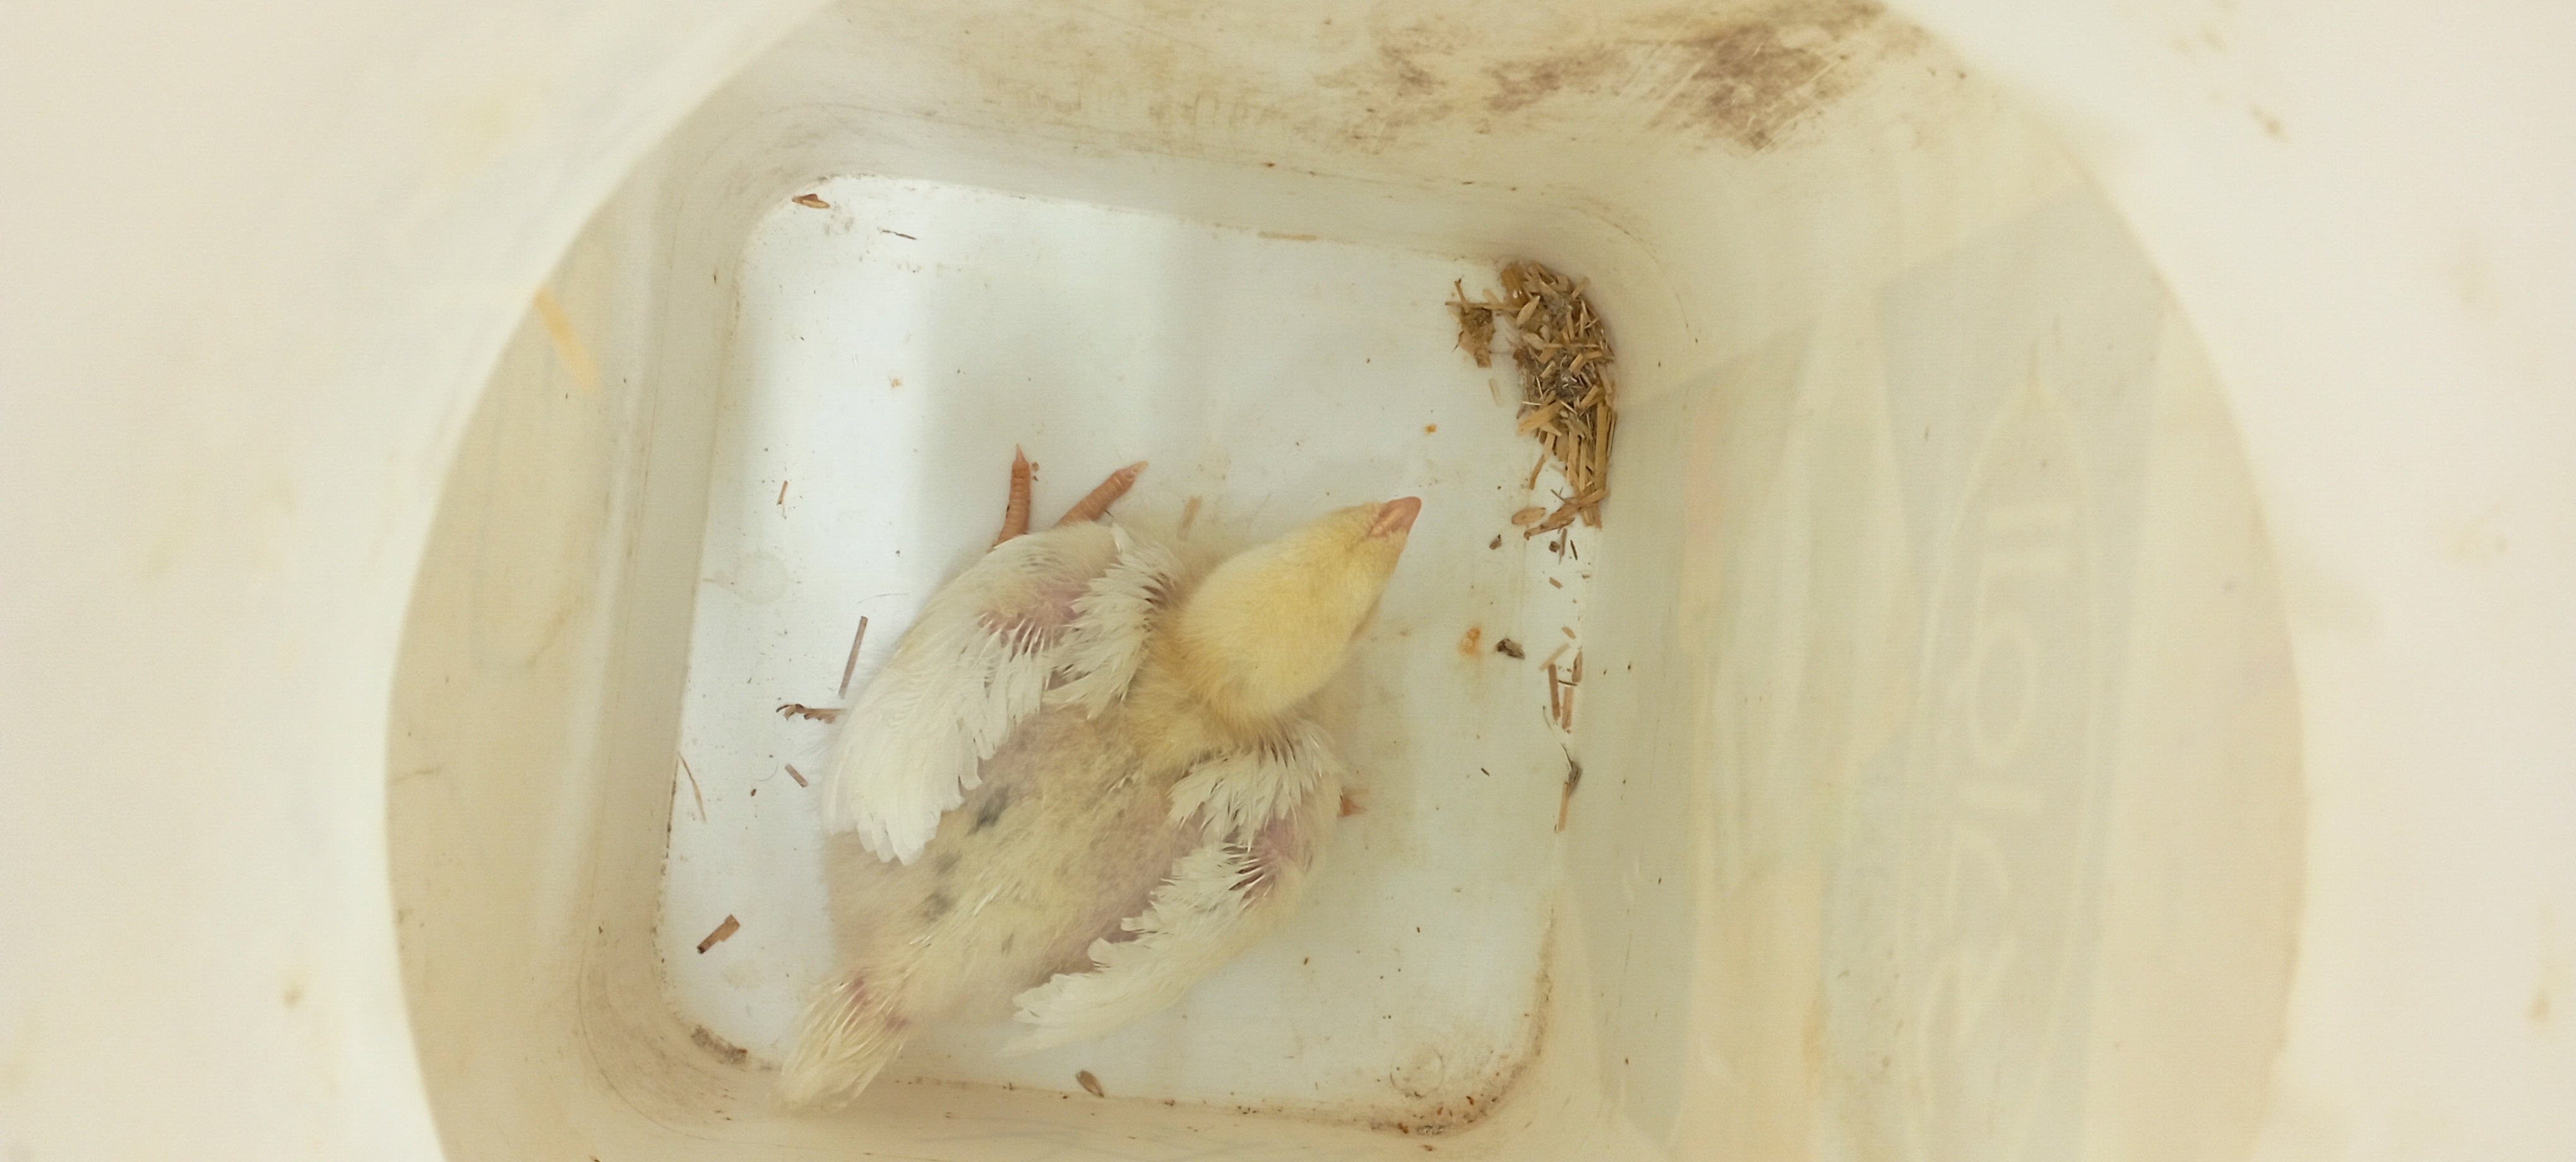
Weight: 494 g